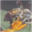
Label: bee